Morocco women's national football team

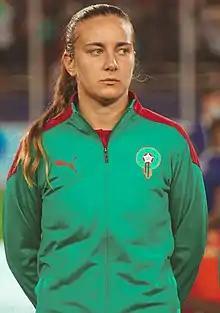
Yasmin Mrabet played numerous games for Morocco

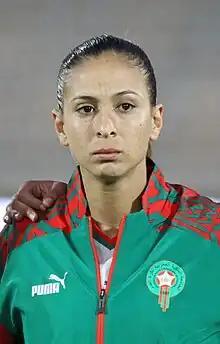
Ibtissam Jraïdi is Morocco's top scorer with 30 goals.

Morocco lost to Algeria in the championship game of the first Arab Women's Cup in 2006 after defeating host Egypt 4–2 in the semi-finals.